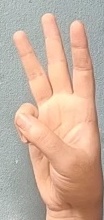
ASL sign: 6